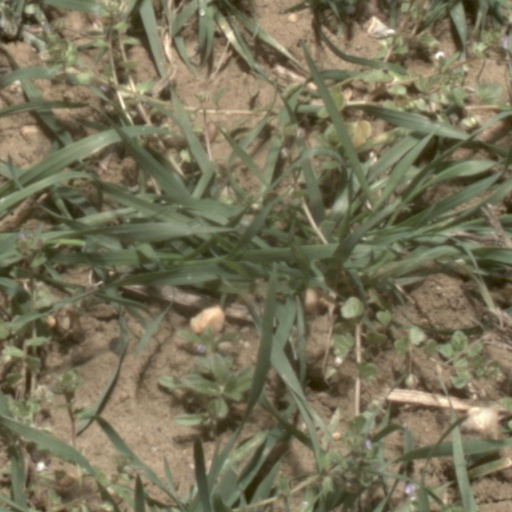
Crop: wheat